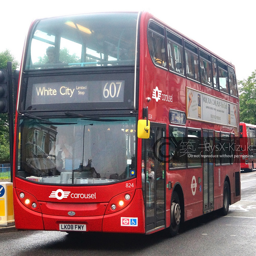
A large red double decker bus driving down a street.
A close up of a red double decker bus on the road.
a red double decker bus and its driver
A red double decker bus being driven down a street.
This double-decker bus is headed for White City.